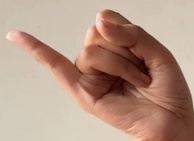
ASL sign: J